2022 Latvian parliamentary election

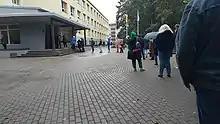
Queue of voters in Riga on election day

Parliamentary elections were held in Latvia on 1 October 2022 to elect the Fourteenth Saeima of Latvia, following the end of the term of the 13th Saeima elected in 2018.